Norman H. Stahl

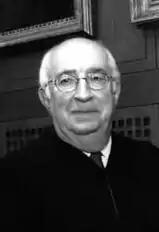
Stahl in 2003

Norman Harold Stahl (January 30, 1931 – April 8, 2023) was an American lawyer who served as a United States circuit judge of the United States Court of Appeals for the First Circuit. He was formerly a United States district judge of the United States District Court for the District of New Hampshire.